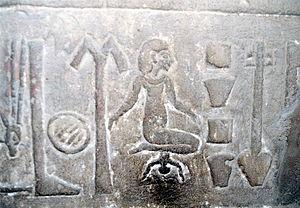
Scène accouchement, bas relief du temple de Kom Ombo.
La place des femmes dans l'Égypte antique peut paraître surprenante de « modernité » si on la compare à celle qu'elle occupa dans une majorité de sociétés contemporaines et postérieures. Bien qu'hommes et femmes aient traditionnellement des prérogatives bien distinctes dans la société, il semble qu'il n'y ait pas eu de barrière infranchissable en face de celles qui désiraient s'éloigner de ce schéma. La société égyptienne reconnaît aux femmes, non seulement leur égalité avec les hommes, mais leur indispensable complémentarité qui s'exprime notamment dans l'acte créateur. Ce respect s'exprime clairement dans la morale et la théologie égyptienne, mais il est certes assez difficile de déterminer son degré d'application dans la vie quotidienne des Égyptiens.
La médecine dans l'Égypte antique se réfère à la pratique courante de la médecine dans l’Égypte du XXXIIIᵉ siècle avant notre ère jusqu'à l’invasion perse de -525.
L’écriture hiéroglyphique égyptienne est un système d'écriture figurative : les caractères qui la composent représentent en effet des objets divers, — naturels ou produits par l'Homme —, tels que des plantes, des figures de dieux, d'humains et d'animaux, etc. Les égyptologues y distinguent traditionnellement trois catégories de signes :